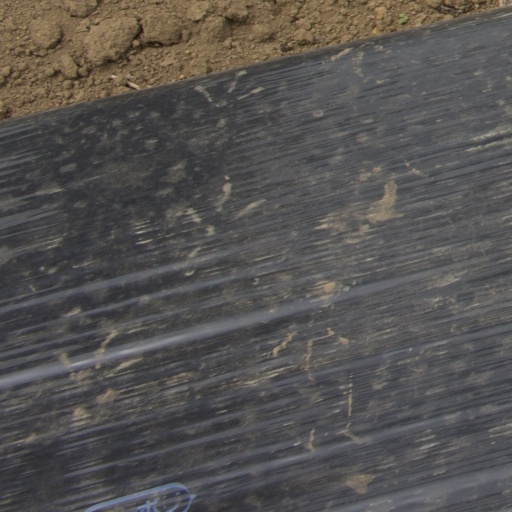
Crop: Jerusalem artichoke